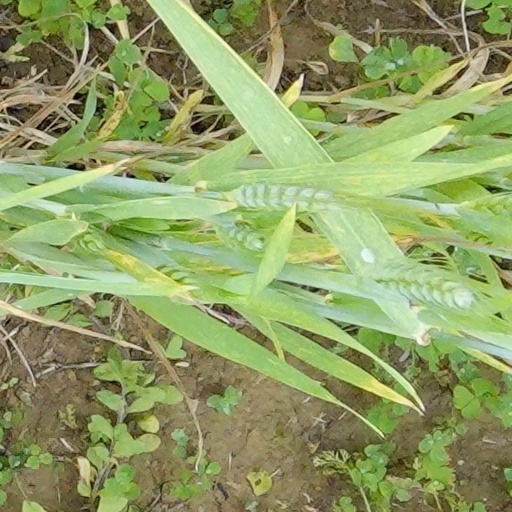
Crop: wheat